Aluminium–magnesium–silicon alloys

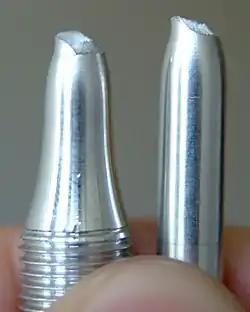
Ductile fracture of an AlMgSi alloy

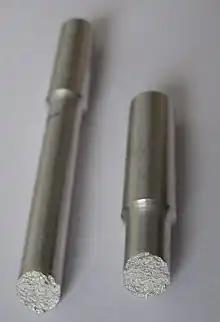
Brittle fracture of an aluminum alloy

Dispersion particles have little influence on strength. If magnesium or silicon excrete on them during cooling after the solution annealing and, thus, do not form magnesium silicide as desired, they even lower the strength. They increase the sensitivity to deterrent. However, if the cooling speed is insufficient, they also bind excess silicon, which would otherwise form coarser excretions and thus reduce strength. The dispersion particles activate further even when cured. Sliding planes, so that theDuctility increases and, above all, intergranular fracture can be prevented. The alloys with higher strength therefore contain manganese and chromium and are more sensitive to deterrents.